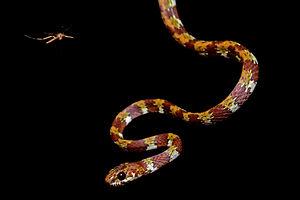
Sibon est un genre de serpents de la famille des Dipsadidae.
Sibon longifrenis est une espèce de serpents de la famille des Dipsadidae.
Les Dipsadinae sont une sous-famille de serpents de la famille des colubridés. Elle a été créée par Charles-Lucien Bonaparte en 1838.